Squalene-hopene cyclase

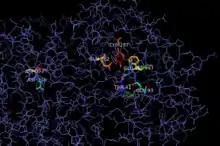
Suggested active residues in squalene-hopene cyclase

During the formation of rings A through D, there is very little conformational change. The reaction therefore requires no intermediate and can take place in one step. However, ring E formation is hindered by an entropic barrier, which may explain its absence in the tetracyclic steroids.